Am Spiegelgrund clinic

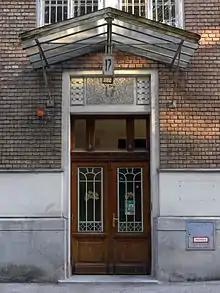
Entrance to Pavilion 17

Beginning in the spring of 1938, an extensive network of facilities was established for the documentation, observation, evaluation and selection of children and adolescents, whose social behavior, disabilities, and/or parentage did not comply with the Nazi ideology. The recording of these individuals often began in infancy. Doctors and midwives across the Reich reported mental and physical abnormalities in newborns and children to health authorities. In 1941 in Vienna, seventy-two percent of newborns were documented within their first year of life by the city's more than 100 maternity clinics. Anyone who came into contact with a health institution was systematically recorded into a "hereditary database" which included the patient's genetic information. Over 700,000 Viennese citizens were entered into this database. Genetic information was compounded with school assessments and with employer information and criminal records, when applicable.